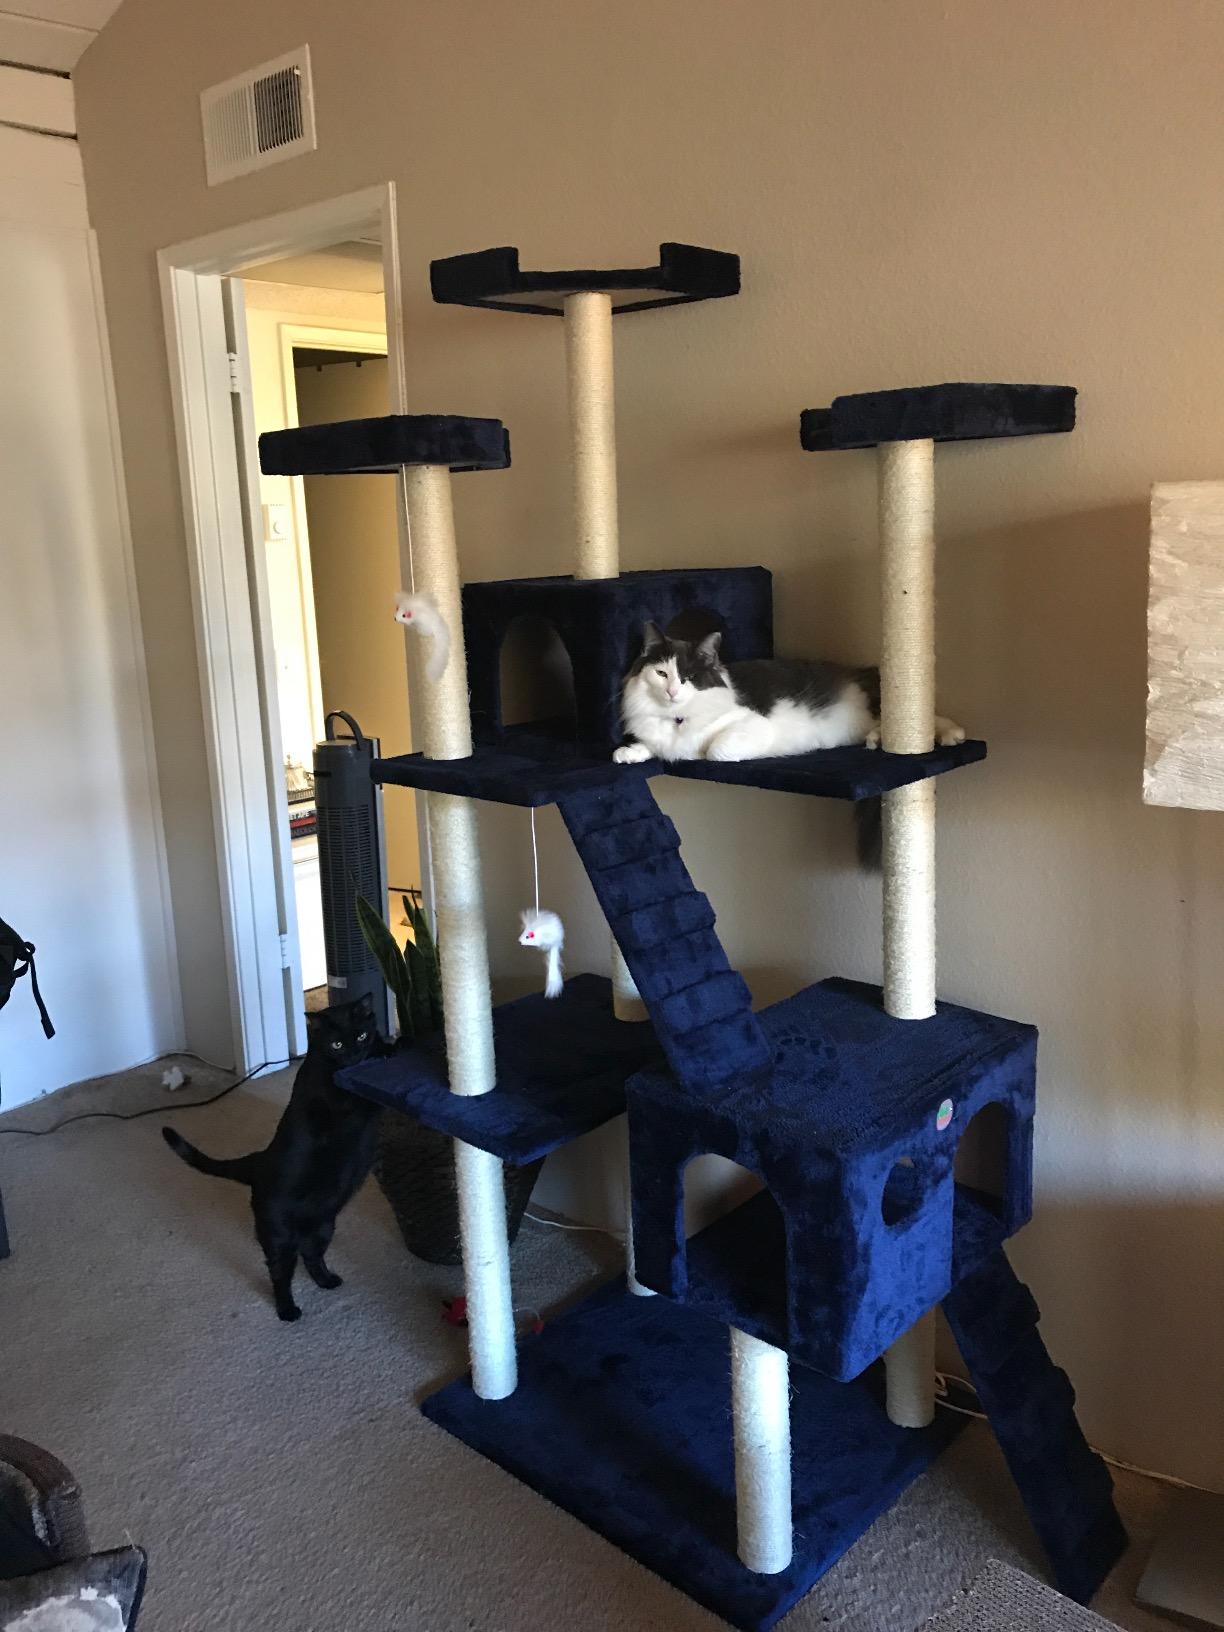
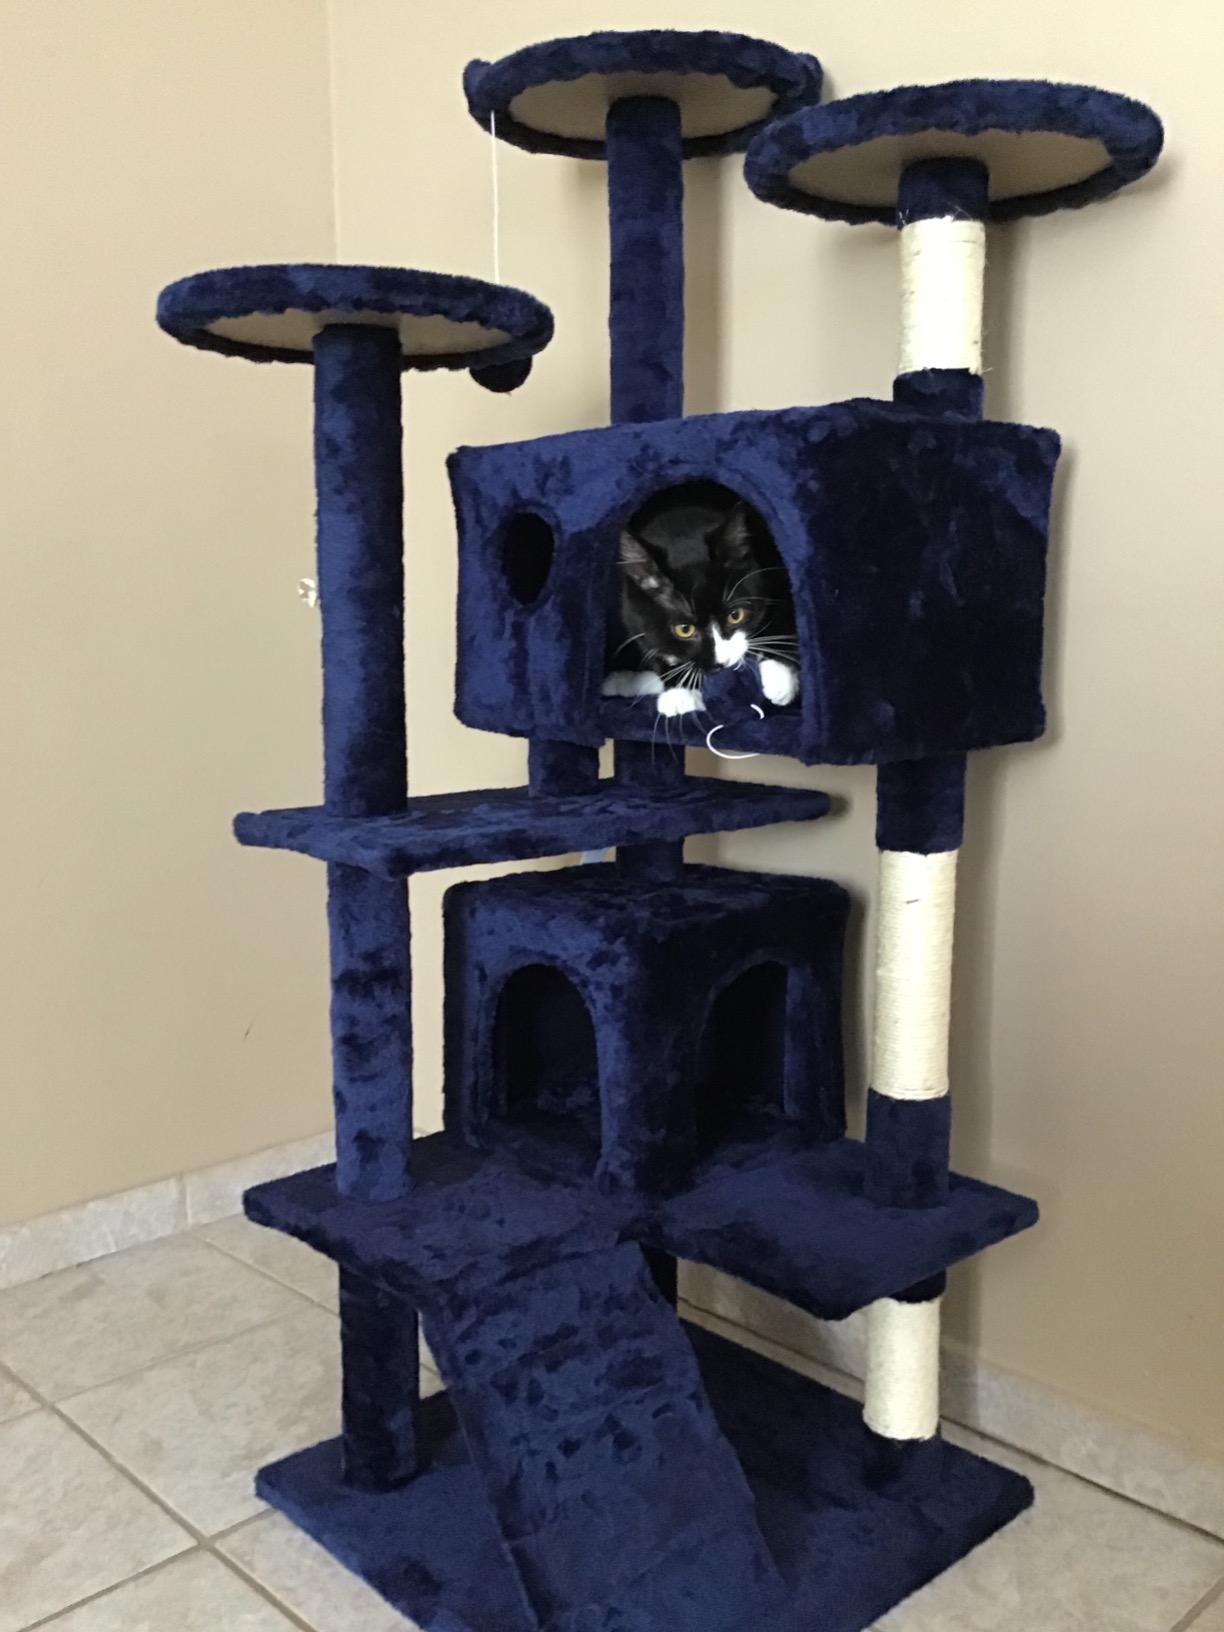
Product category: items_cat tree
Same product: no